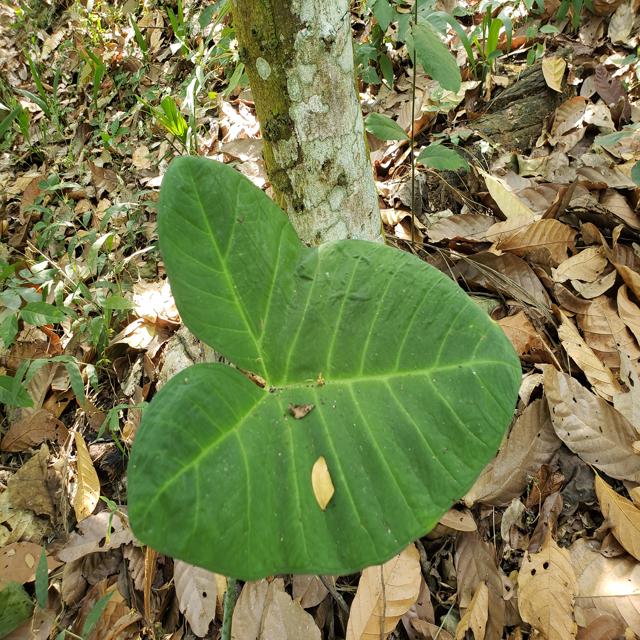
Label: Healthy